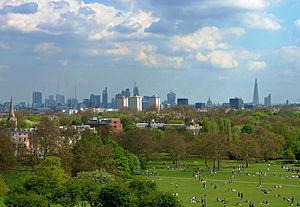
Primrose Hill est une colline située dans le district de Camden, à Londres. Elle culmine à 78 m et offre une vue panoramique sur le Central London au sud-est, ainsi que sur Belsize Park et Hampstead au nord. La colline se trouve au nord de Regent's Park. Primrose Hill a donné son nom au quartier environnant.